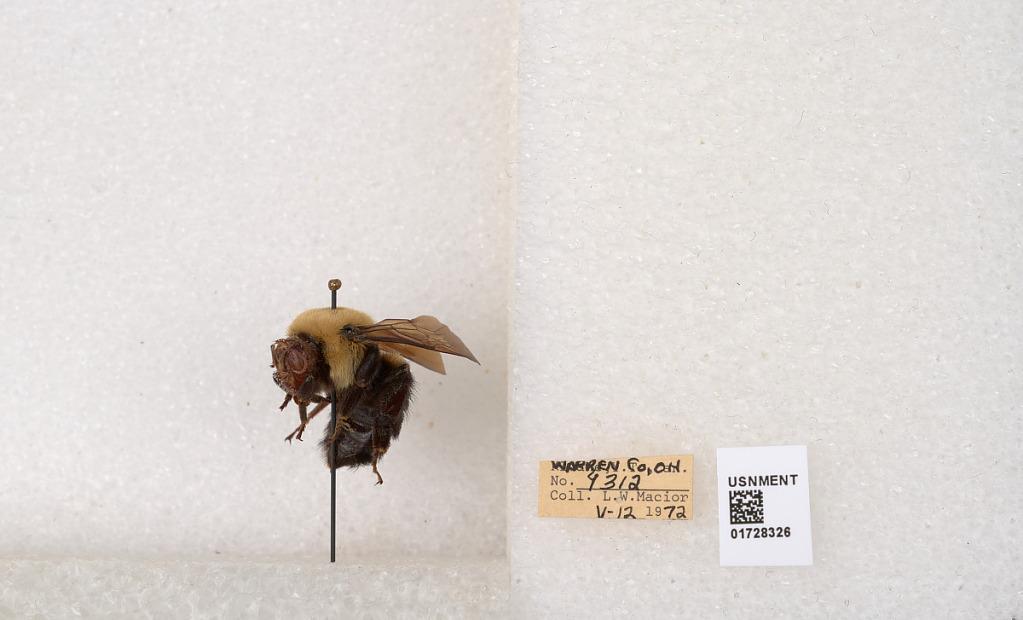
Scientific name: Bombus (Separatobombus) griseocollis (De Geer)
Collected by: L. Macior
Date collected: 1972-5-12
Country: United States
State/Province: Ohio
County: Warren
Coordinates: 39.4276, -84.1668